Self-XSS

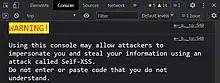
A Self-XSS attack warning on a browser's web developer console

Self-XSS operates by tricking users also into copying and pasting malicious content into their web browser. This includes both where a user copies a payload into an input, and in the web developer console. Usually, the attacker posts a message that says by copying and running certain code, the user will be able to receive virtual rewards or hack a website. In fact, the code allows the attacker to hijack the victim's account. Self-XSS usually has very low impact, however, chaining it with a cross-site request forgery vulnerability escalates its impact to that of typical cross-site-scripting.